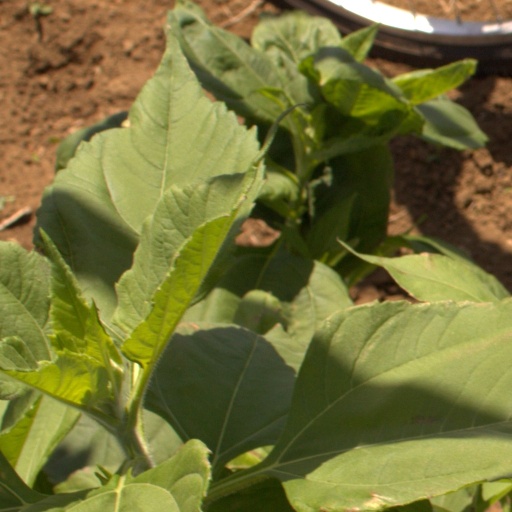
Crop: Jerusalem artichoke